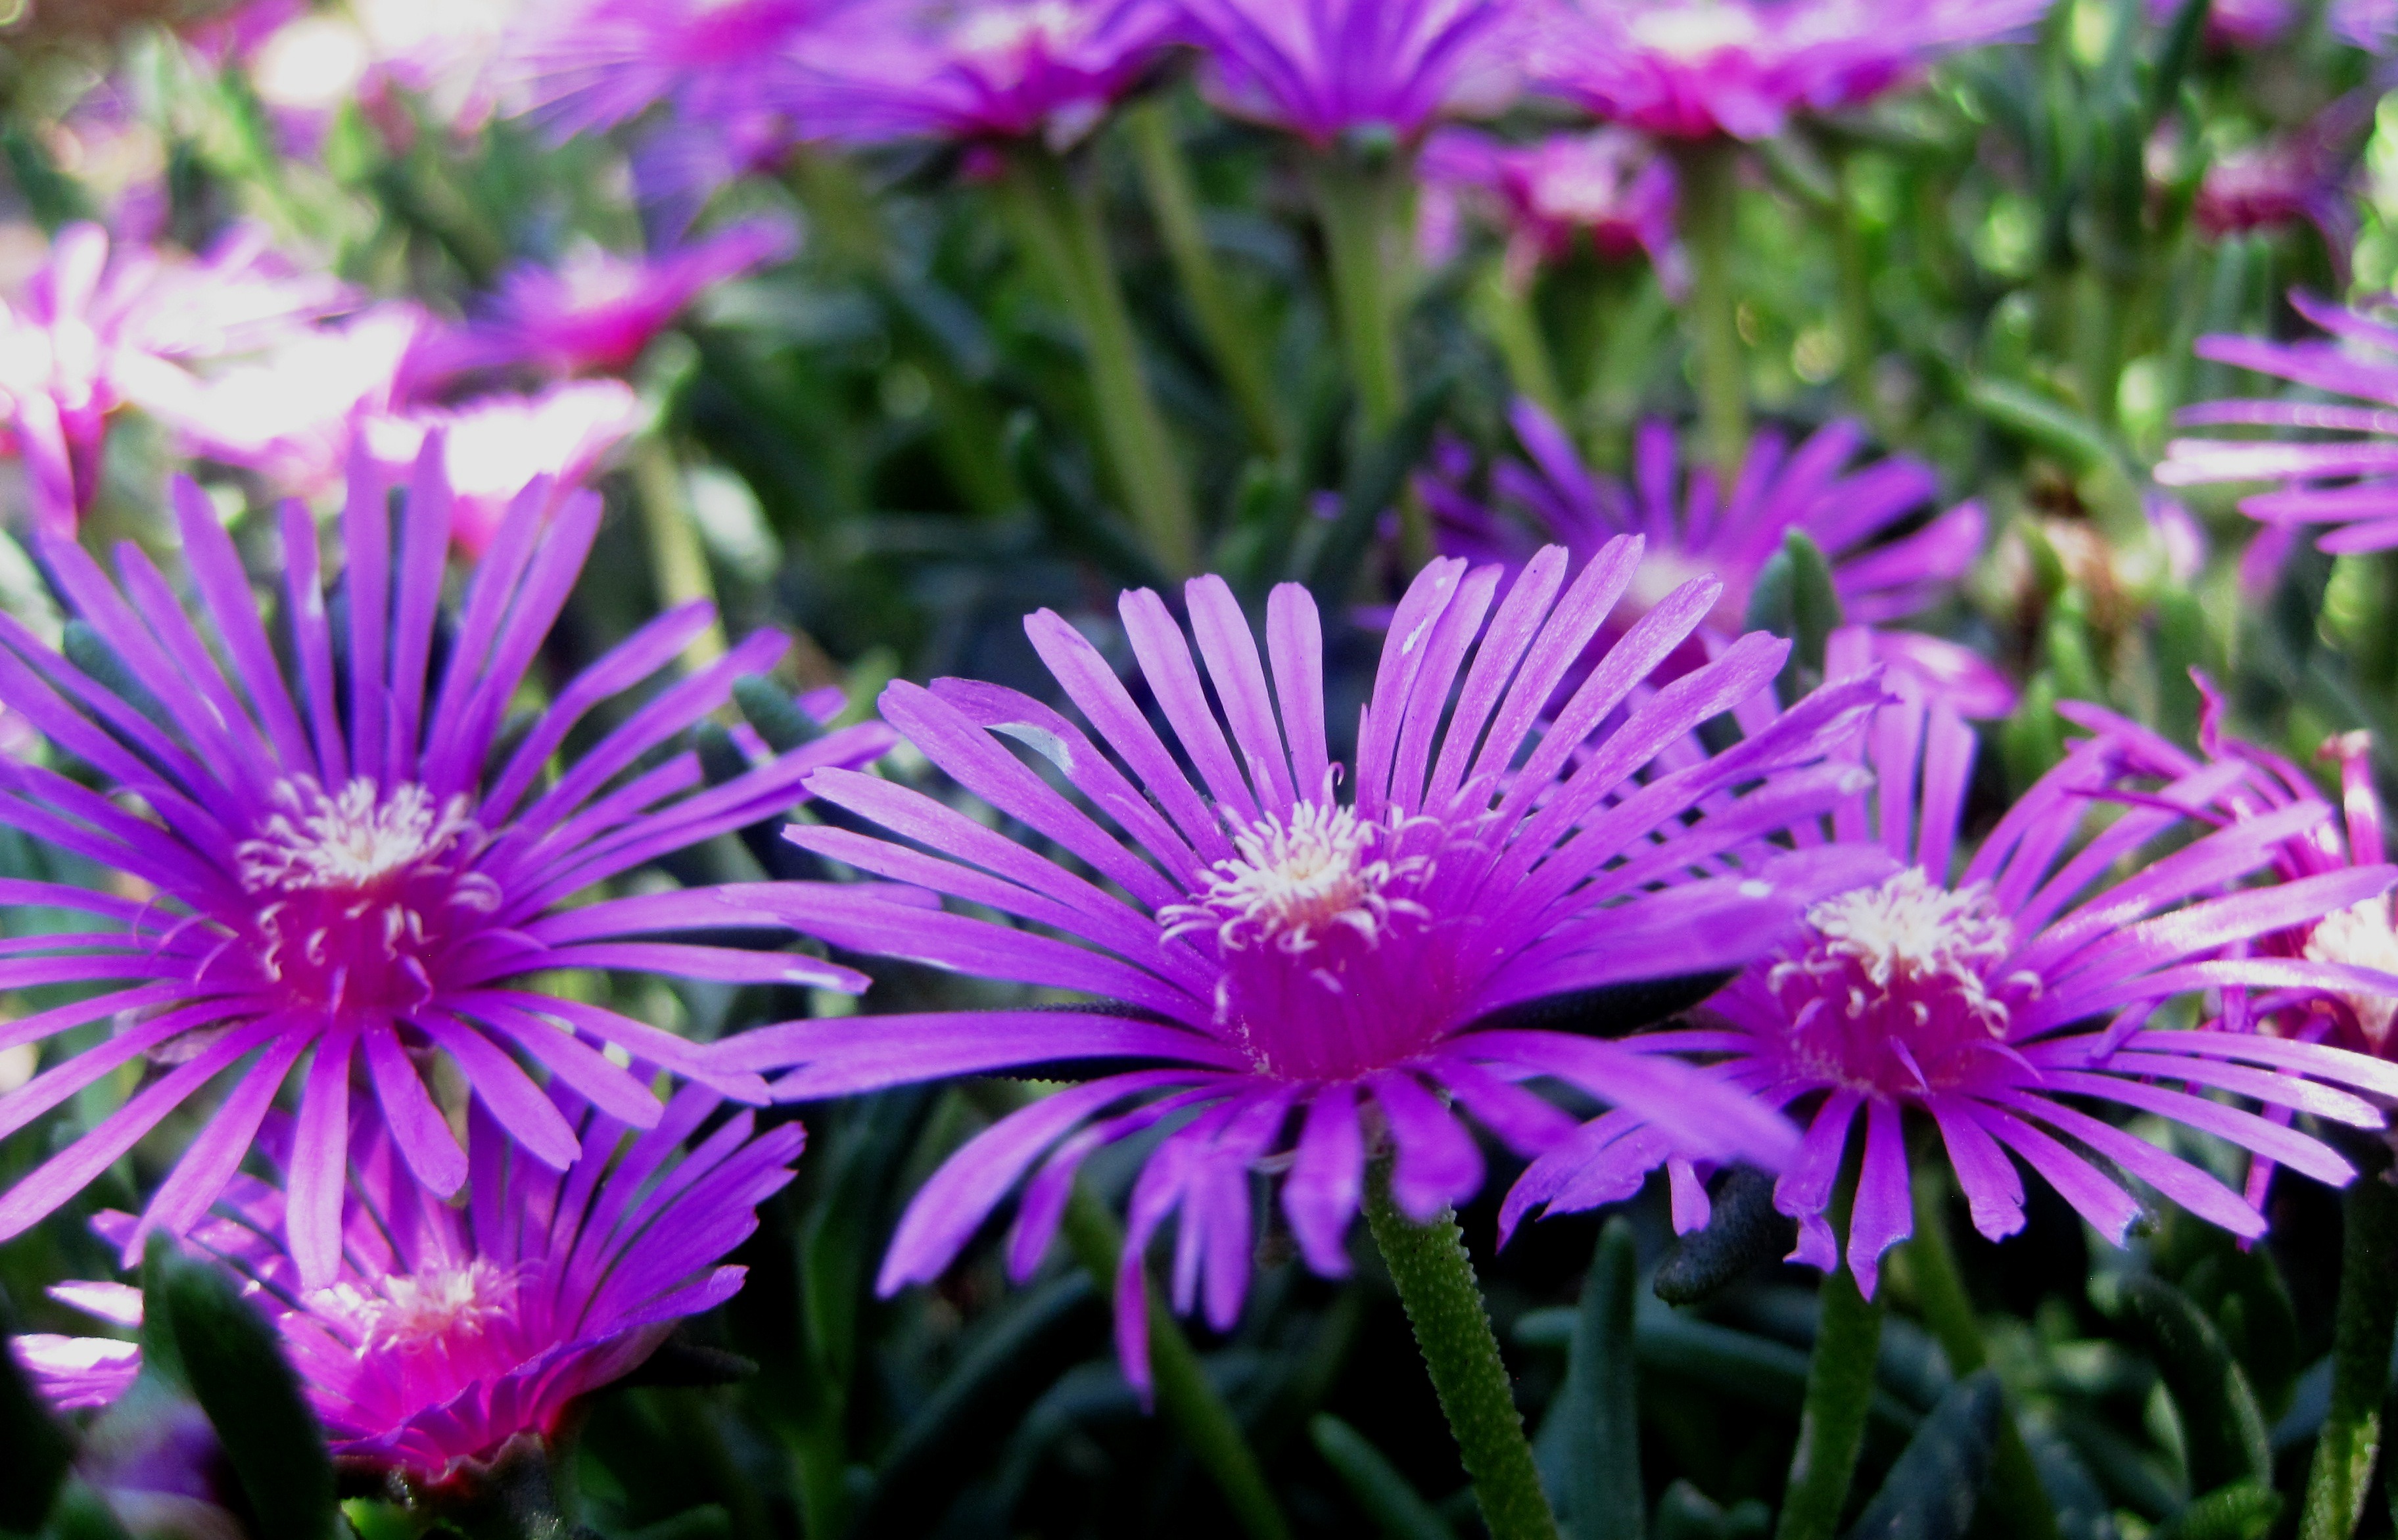
blossom, plant, flower, petal, botany, succulent, garden, pink, flora, wildflower, pigface, bright, aster, dianthus, macro photography, flowering plant, daisy family, dainty, ice plant, annual plant, land plant, pink family, ice plant family, dorotheanthus bellidiformis, karkalla, vygies, mesem